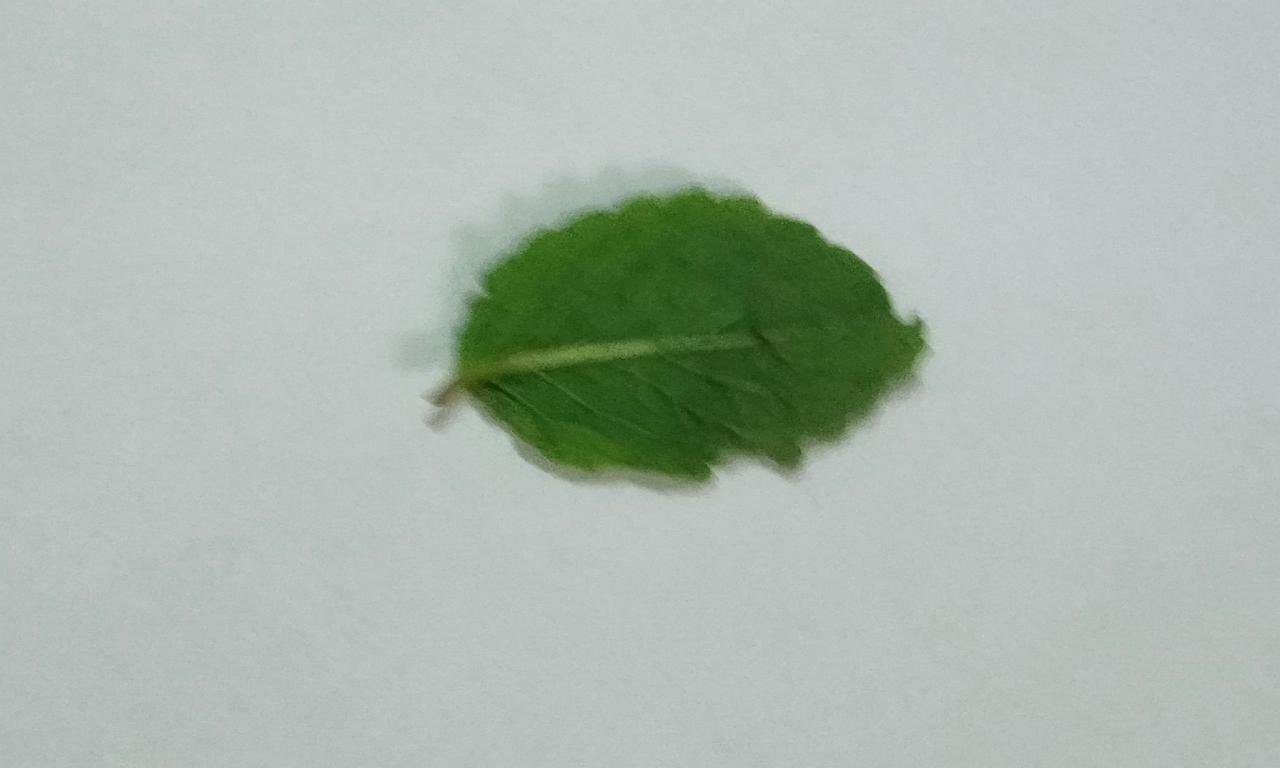
Label: Fresh